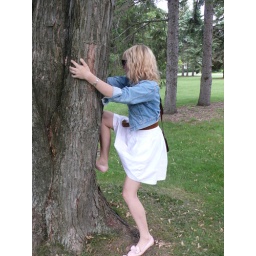
a monkey in a tree